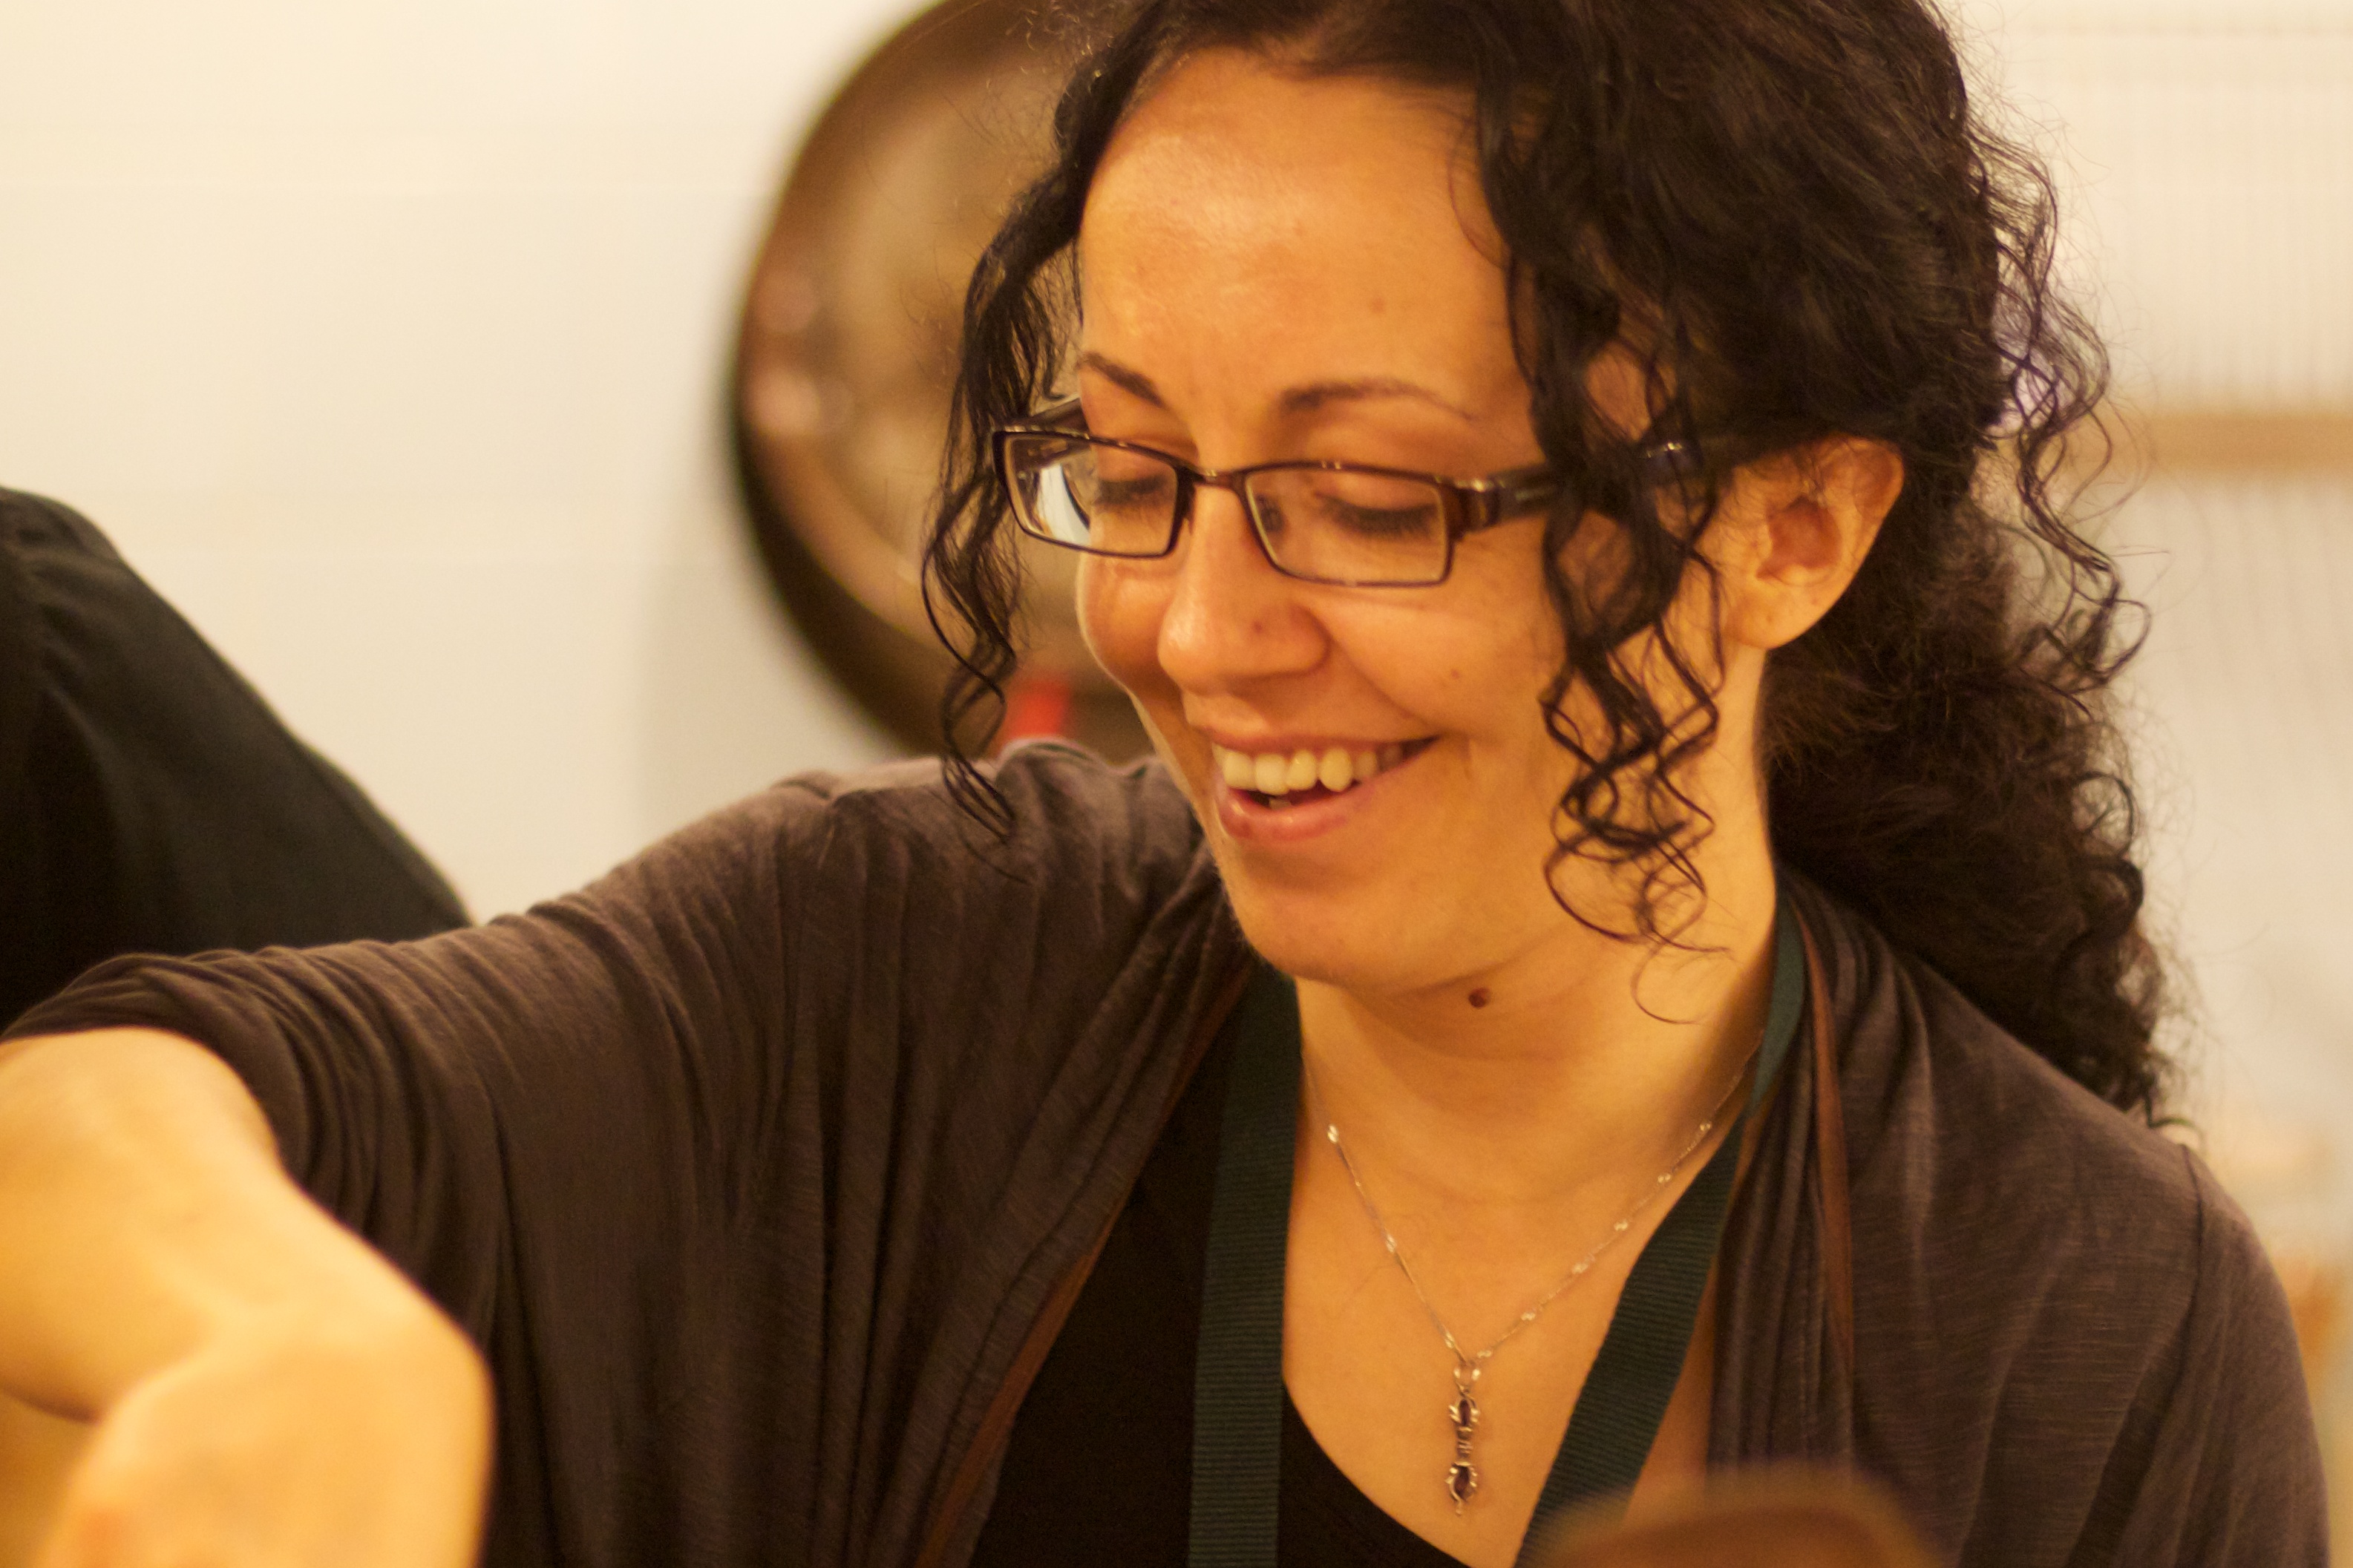
person, people, portrait, facial expression, smile, conversation, glasses, oet10, nmcfriends, vision care